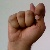
The image shows a hand gesture representing the letter 'T' in Indian Sign Language.